Fulton J. Sheen

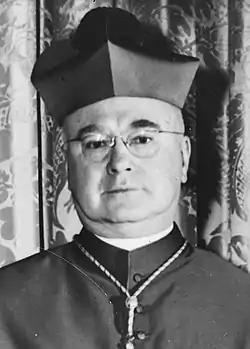
Cardinal Spellman (1946)

In the foreword of the 2008 edition of Sheen's autobiography, "Treasure in Clay: The Autobiography of Fulton J. Sheen", the journalist Raymond Arroyo explains why Sheen ended "Life Is Worth Living." Arroyo wrote that "It is widely believed that Cardinal Francis Spellman drove Sheen off the air.""In the late 1950s, the government donated millions of dollars' worth of powdered milk to the New York Archdiocese. In turn, Cardinal Spellman handed that milk over to the Society for the Propagation of the Faith to distribute to the poor of the world. On at least one occasion, he demanded that the director of the Society, Bishop Sheen, the Archdiocese for the donated milk. He wanted millions of dollars. Despite Cardinal Spellman's considerable powers of persuasion and influence in Rome, Sheen refused. These were funds donated by the public to the missions, funds Sheen himself had personally contributed to and raised over the airwaves. He felt an obligation to protect them, even from the itchy fingers of his own Cardinal."Spellman pleaded his case about the funds directly to Pope Pius XII, who sided with him. Spellman later confronted Sheen and stated, "I will get even with you. It may take six months or ten years, but everyone will know what you are like." Besides being pressured to leave television, Sheen also "found himself unwelcome in the churches of New York City. Spellman canceled Sheen's annual Good Friday sermons at St. Patrick's Cathedral and discouraged clergy from socializing with him." In 1966, Spellman allegedly persuaded Pope Paul VI to appoint Sheen as bishop of Rochester and terminate his leadership at the Society for the Propagation of the Faith. On December 2, 1967, Spellman died in New York City.